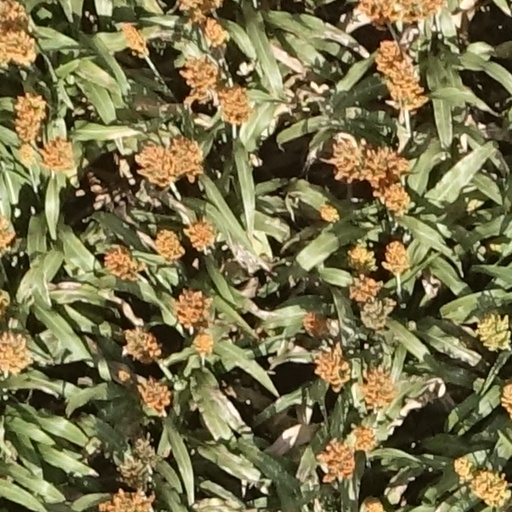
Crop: sorghum